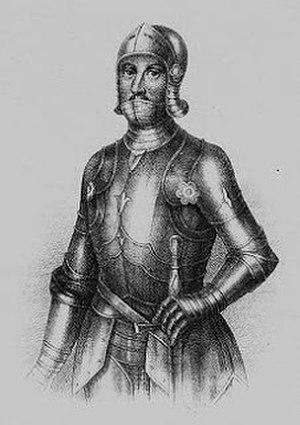
Guillaume Iᵉʳ, dit « le Victorieux », est duc de Brunswick-Lunebourg de 1416 à sa mort. Durant cette période, il est tour à tour prince de Lunebourg, prince de Wolfenbüttel, prince de Calenberg, prince de Calenberg-Göttingen et enfin de nouveau prince de Wolfenbüttel.
Cette page dresse une liste de personnalités nées au cours de l'année 1392 :